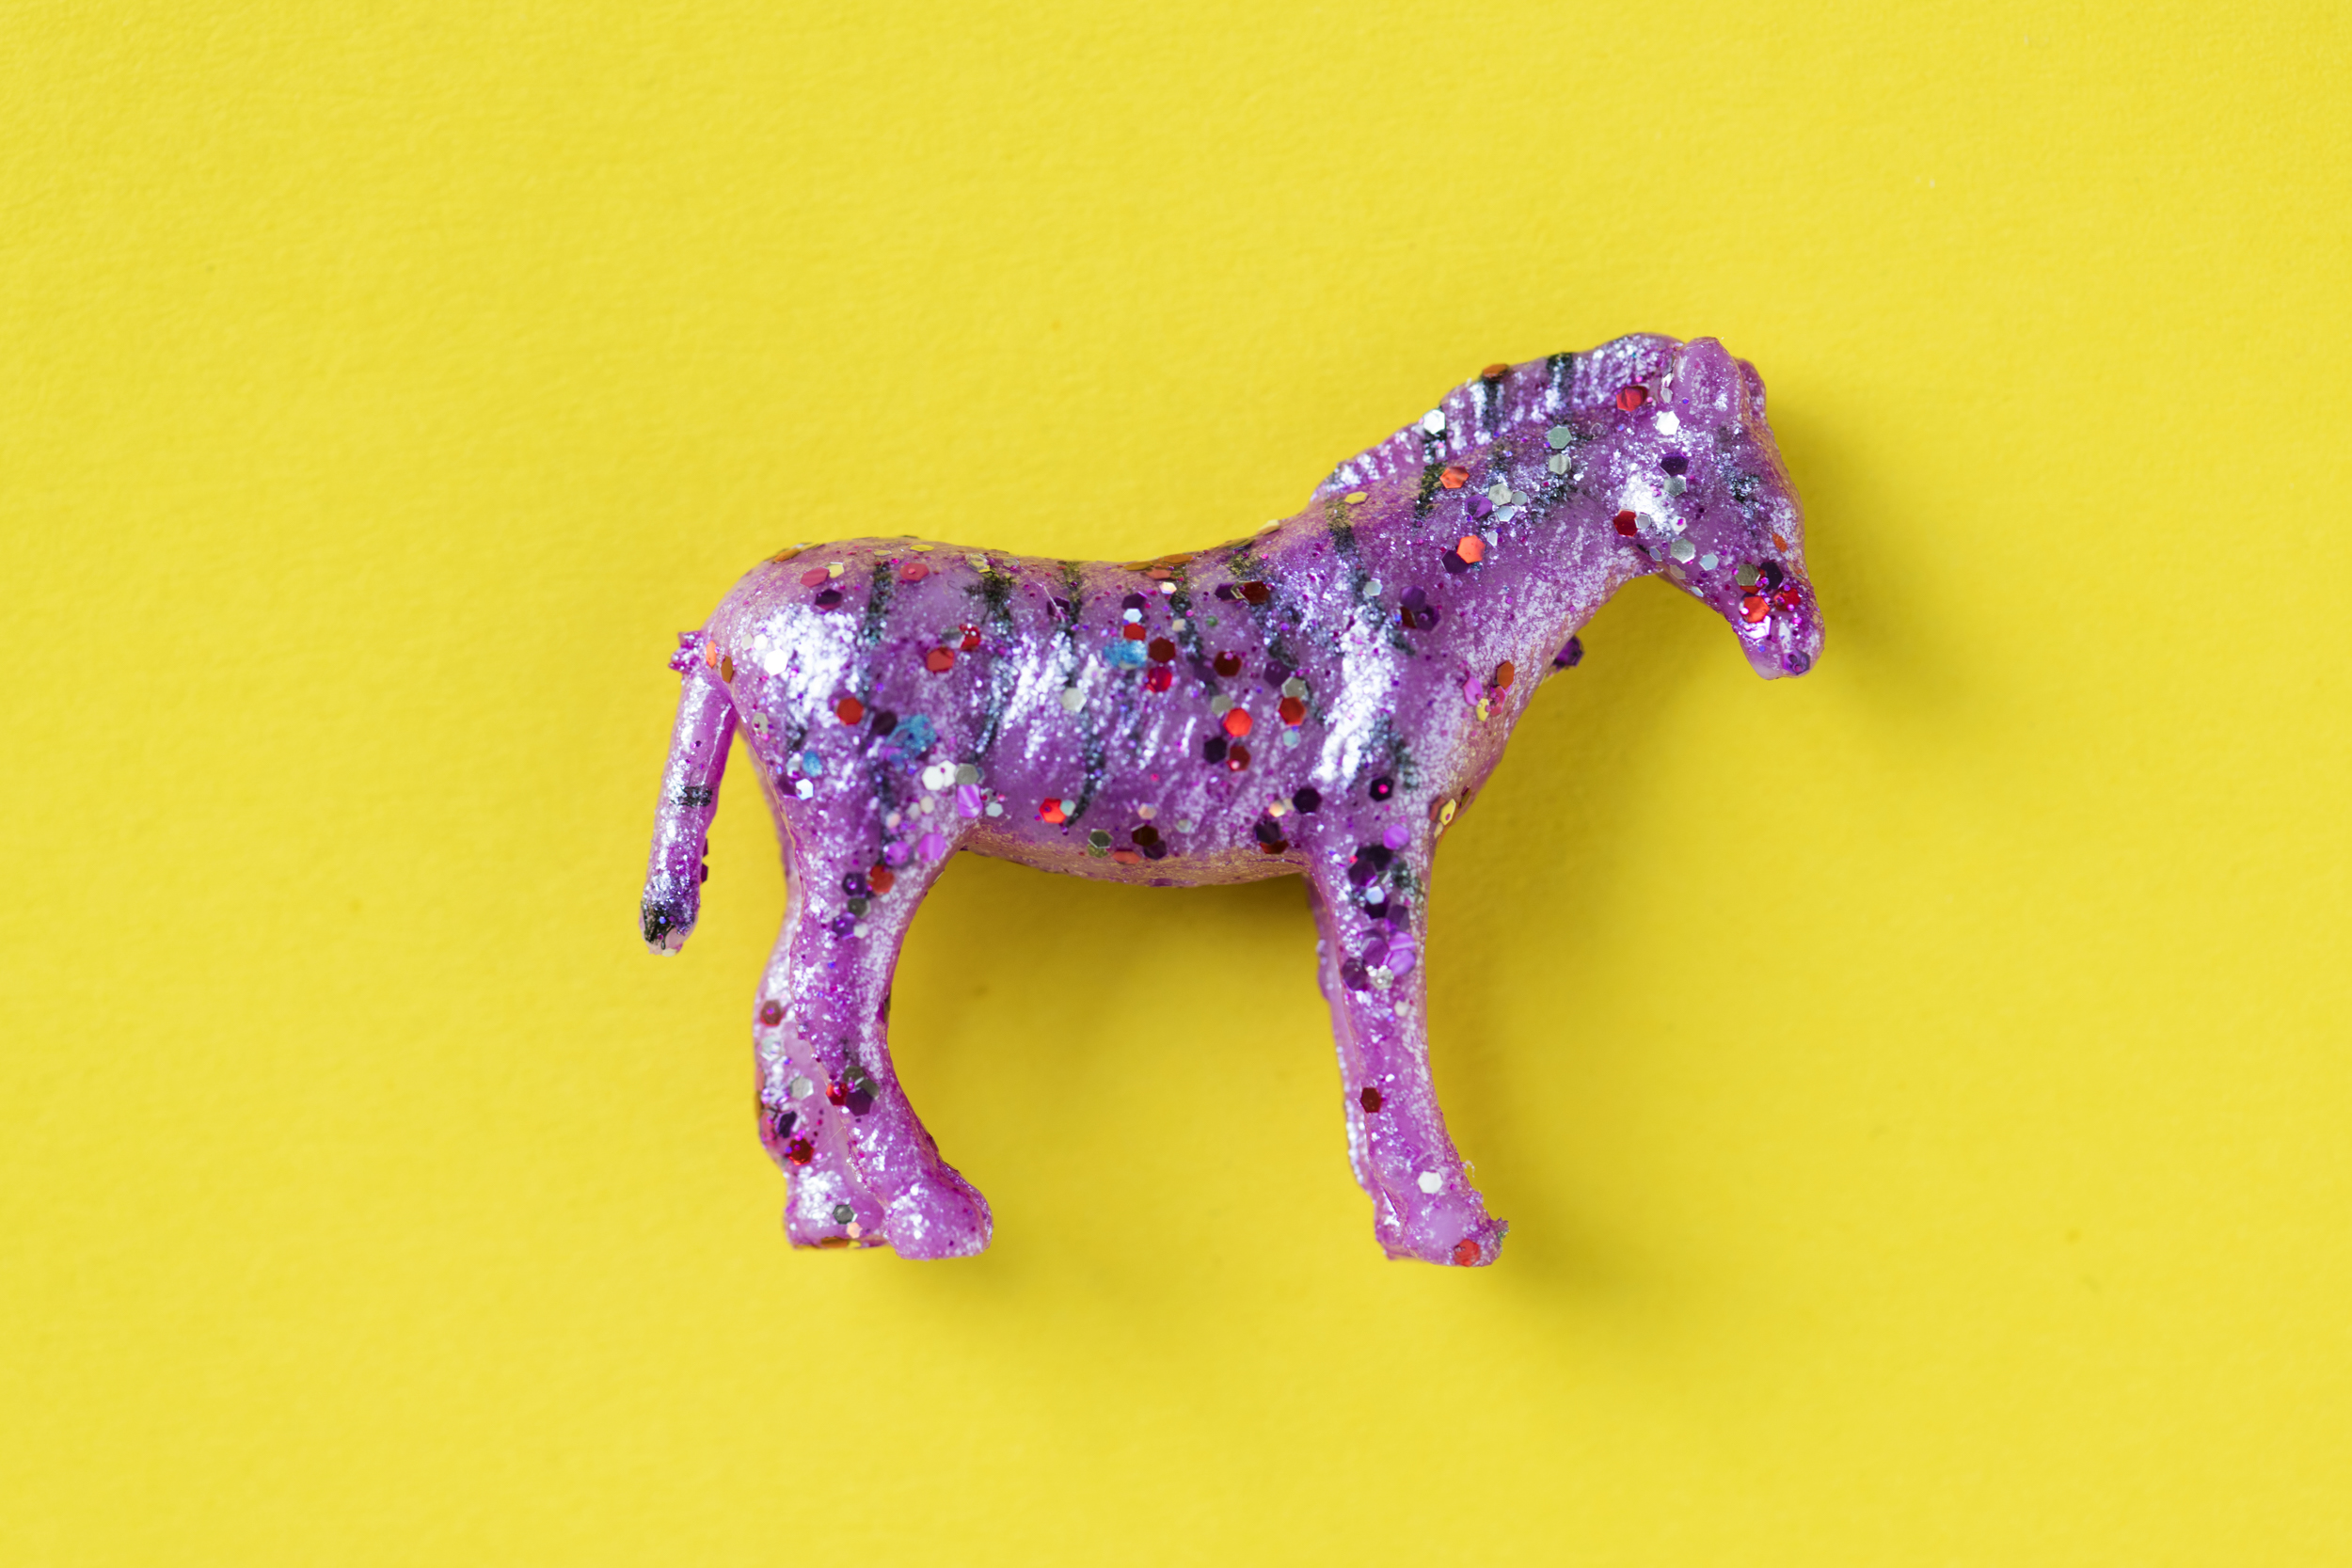
animal figure, horse, pony, toy, liver, fictional character, livestock, mare